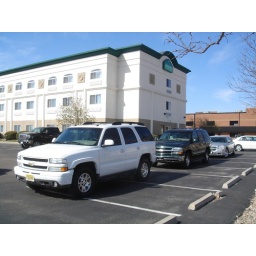
The cars taking part in the trip:my white Chevy Tahoe ZR71, a green Chevy Tahoe LT and Dodge Magnum.